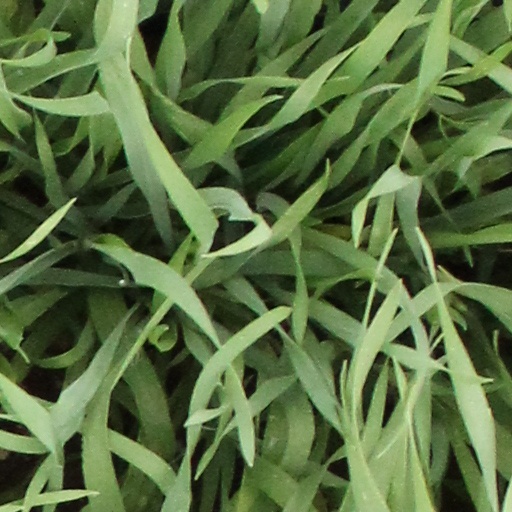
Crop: wheat